Claude Céberet du Boullay

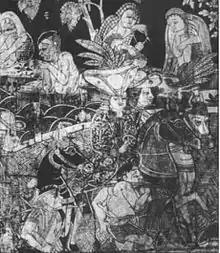
French soldiers in Siam, 17th century Siamese painting.

Claude Céberet du Boullay (1647–1702) was a 17th-century French diplomat who participated in the La Loubère-Céberet embassy as "envoy extraordinary" to the kingdom of Siam (modern Thailand) in 1687. He was co-representative of the mission with the diplomat Simon de la Loubère.